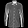
Label: Shirt